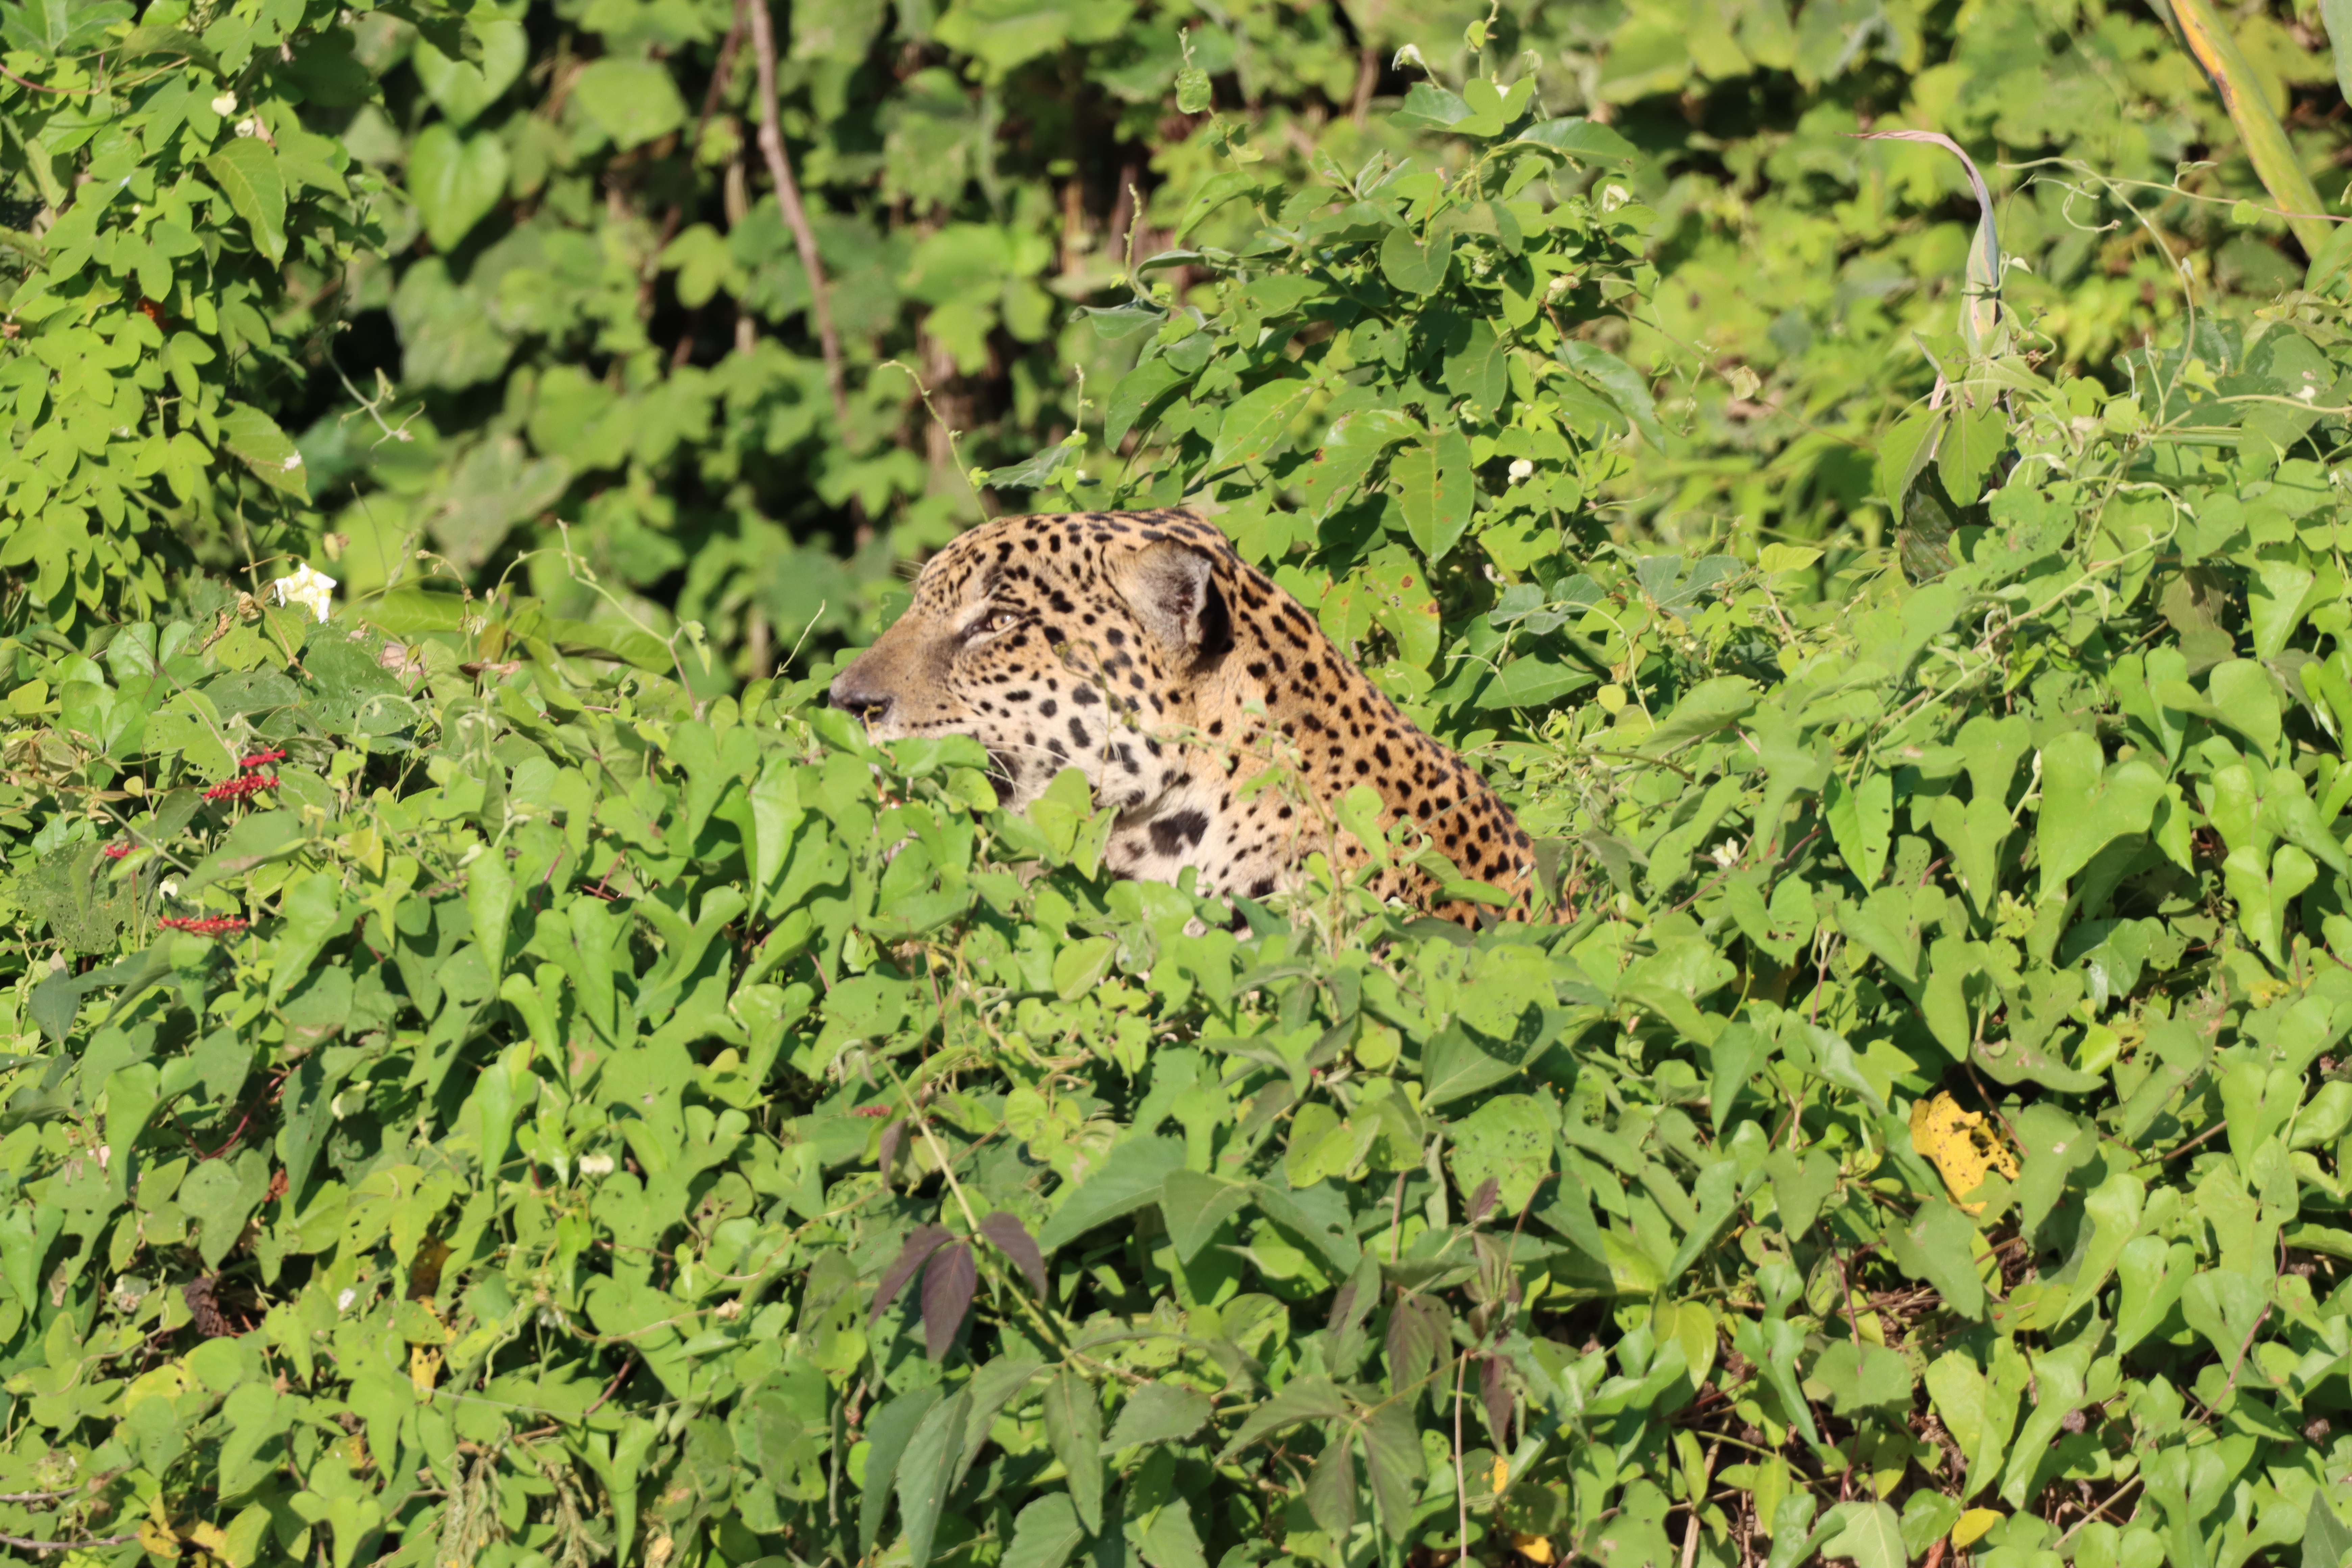
Jaguar: Kwang